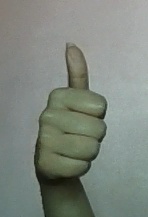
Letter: aleff